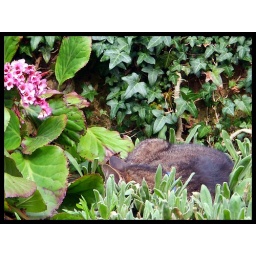
Gladys in my flower bed ZZZZZZZ